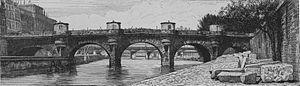
Le Pont-Neuf en 1852, avec ses boutiques.
Le pont Neuf ou Pont-Neuf est, malgré son nom, le plus ancien pont existant à Paris. Il traverse la Seine à la pointe ouest de l'île de la Cité.